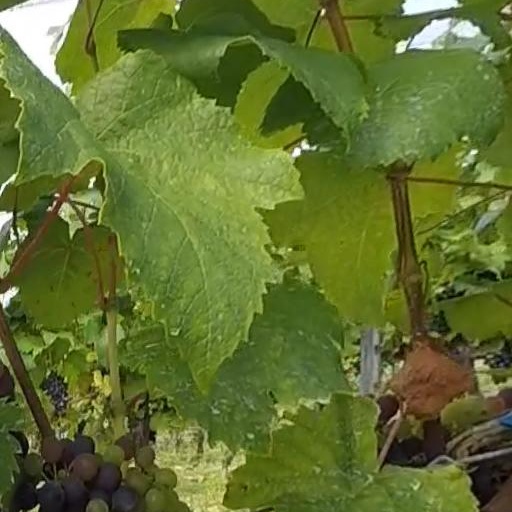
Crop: grape